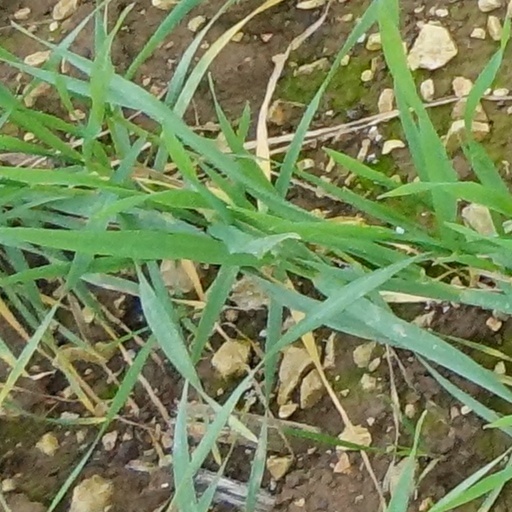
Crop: wheat